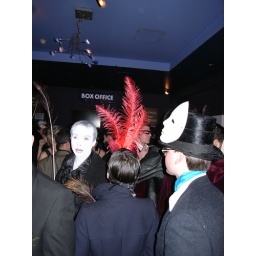
in the box office